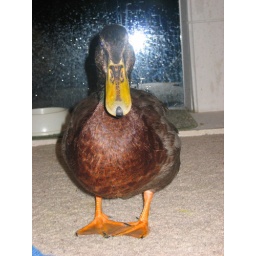
The messy mirror in the background is courtesy of Squeaky. He flings the water when he preens himself.